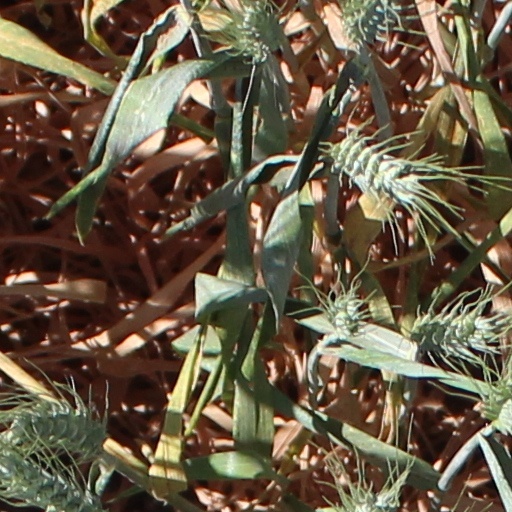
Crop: wheat